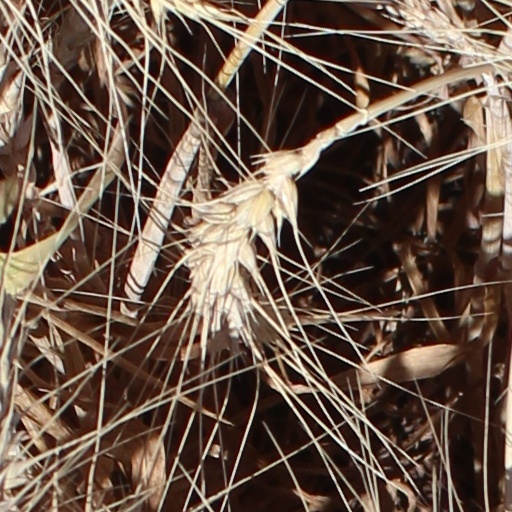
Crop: wheat